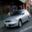
Label: automobile